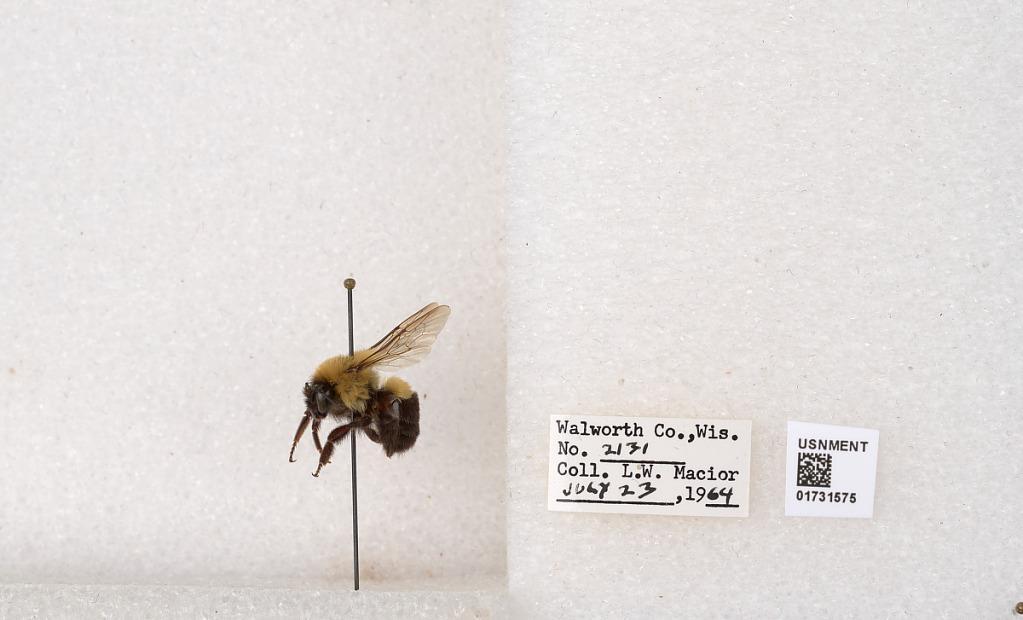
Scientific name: Bombus impatiens Cresson
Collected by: L. Macior
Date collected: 1964-7-23
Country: United States
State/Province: Wisconsin
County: Walworth
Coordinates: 42.6685, -88.5419